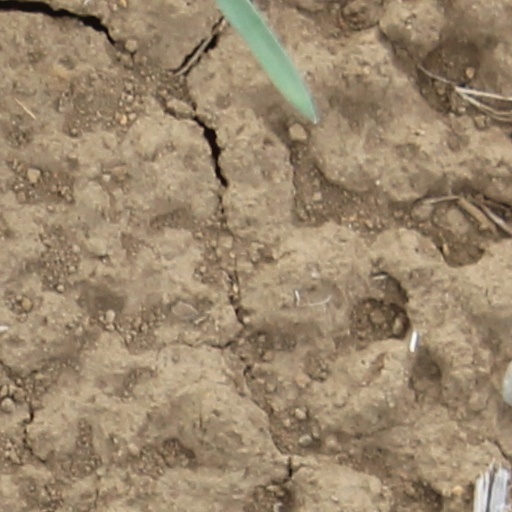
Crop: wheat